Expedition Everest

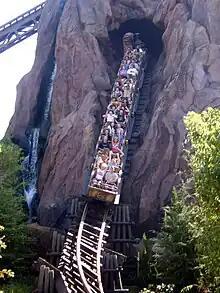
A close up of one of the trains on the main drop

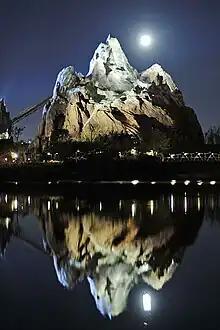
Expedition Everest at night

Although moderate in height and length by contemporary standards, Expedition Everest was the first ride for Disney to have its trains travel both forward and backward. This is accomplished through two sets of track switches, one before the rear segment and one after. This was the second Disney roller coaster to run backwards, the first being Indiana Jones et le Temple du Péril: Backwards! at Disneyland Resort Paris (2000–2004). Expedition Everest, however, was the first Disney roller coaster to switch between forward and backward sections during the same ride.